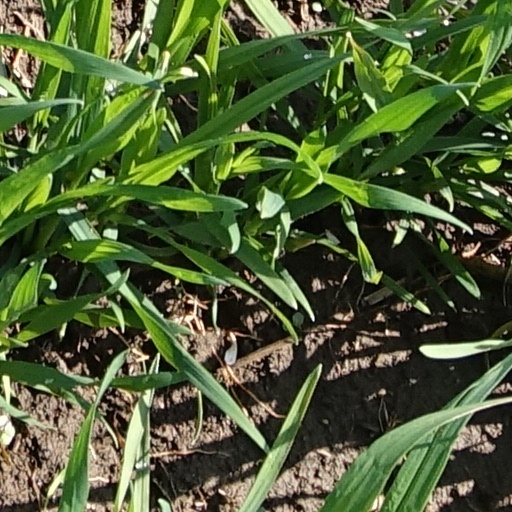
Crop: wheat